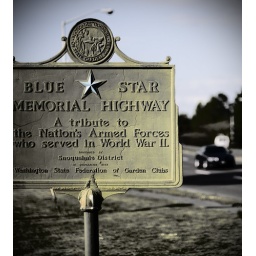
Stolen!! Drove by this Friday (5/8/09) and now there's just a pole and a note asking to have the sign back.